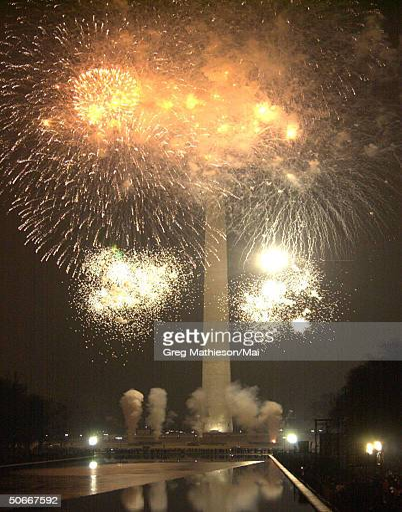
fireworks exploding over building function during opening ceremonies of the weekend for politicians